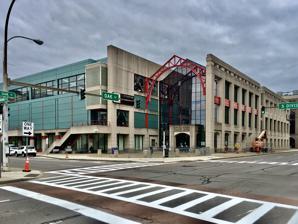
Building: Burt Flickinger Center
Country: United States of America
Year built: 1993
Multipurpose indoor venue in Buffalo, New York Burt Flickinger Center Burt Flickinger Center in May 2020 Full name Burt P. Flickinger Athletic Center Address 21 Oak Street Location Buffalo, New York 14203 Coordinates 42°52′53″N 78°52′16″W / 42.8815029°N 78.871209°W / 42.8815029; -78.871209 Public transit NFTA Metro Rail ( Church Station ) Owner SUNY Erie Operator SUNY Erie Type Multi-purpose arena Genre(s) Sporting events Capacity 3,200 Field size 110,000 sq ft (10,000 m 2 ) Construction Opened 1993 ( 1993 ) Construction cost US$25 million ($52.7 million in 2023 dollars ) Architect HHL Architects Tenants Erie Kats ( NJCAA ) 1994–present Buffalo Rapids ( ABA ) 2005 Canisius Golden Griffins ( NCAA ) 2011–present Buffalo 716ers ( PBL ) 2015–2016 Burt Flickinger Center is a multipurpose indoor venue located in downtown Buffalo, New York . The venue is named after Burt Prentice Flickinger, Jr., an heir to the S.M. Flickinger food distribution company who spearheaded efforts to bring the 1993 World University Games to Buffalo. The venue was originally constructed for the 1993 World University Games and is now used full-time by the Erie Kats , SUNY Erie 's athletic program. The City Campus of SUNY Erie is across the street within the Old Post Office . The facility contains a field house that seats 3,200 and an Olympic-sized swimming pool that seats 1,500. The venue hosted several professional wrestling shows from the ECW promotion between 1997 and 2000, including The Buffalo Invasion and November to Remember 1999 . Joe Mesi defeated Anthony Green to win the New York State Heavyweight Championship during a professional boxing card at the venue in 1999. The venue was formerly home to the Buffalo Rapids of the American Basketball Association in 2005 and the Buffalo 716ers of the Premier Basketball League in 2015–16. The venue has been the home of Canisius Golden Griffins swimming and diving meets since 2011. References